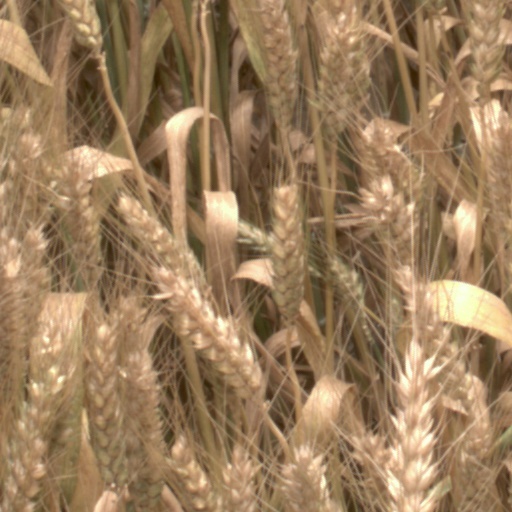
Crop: wheat